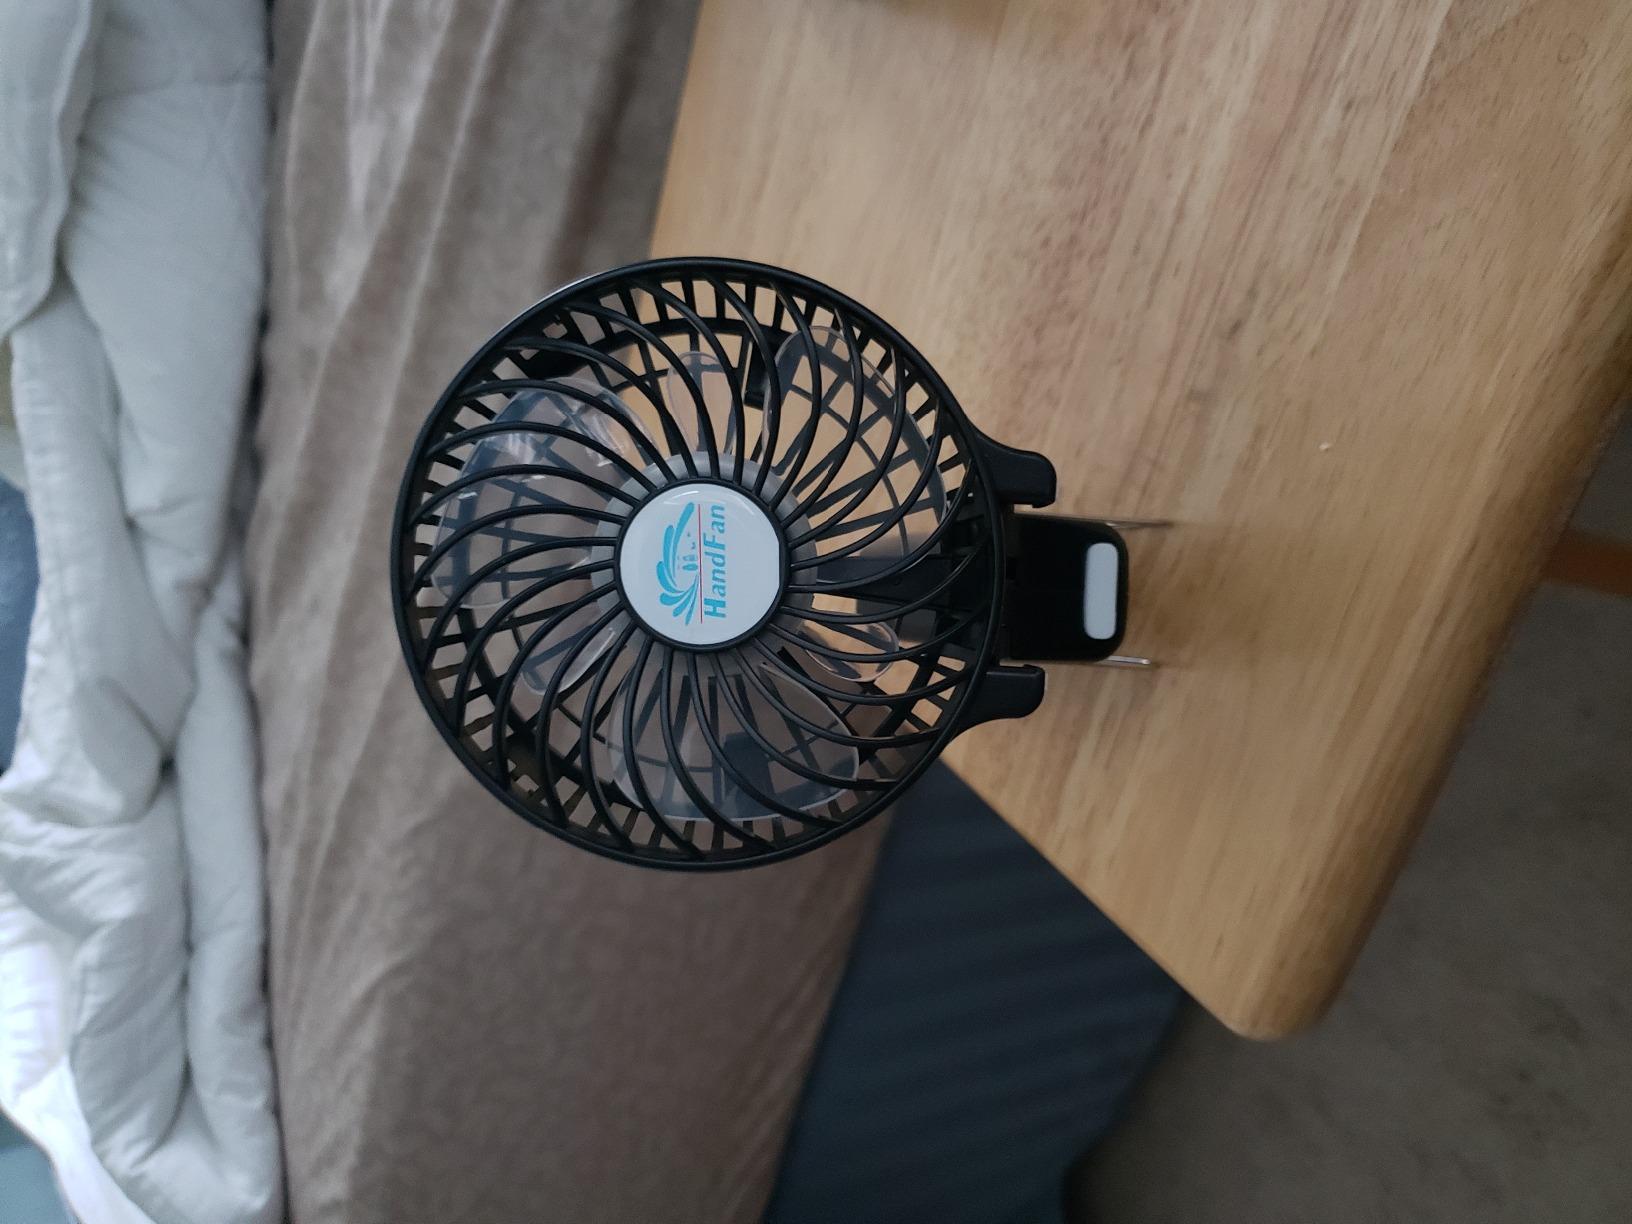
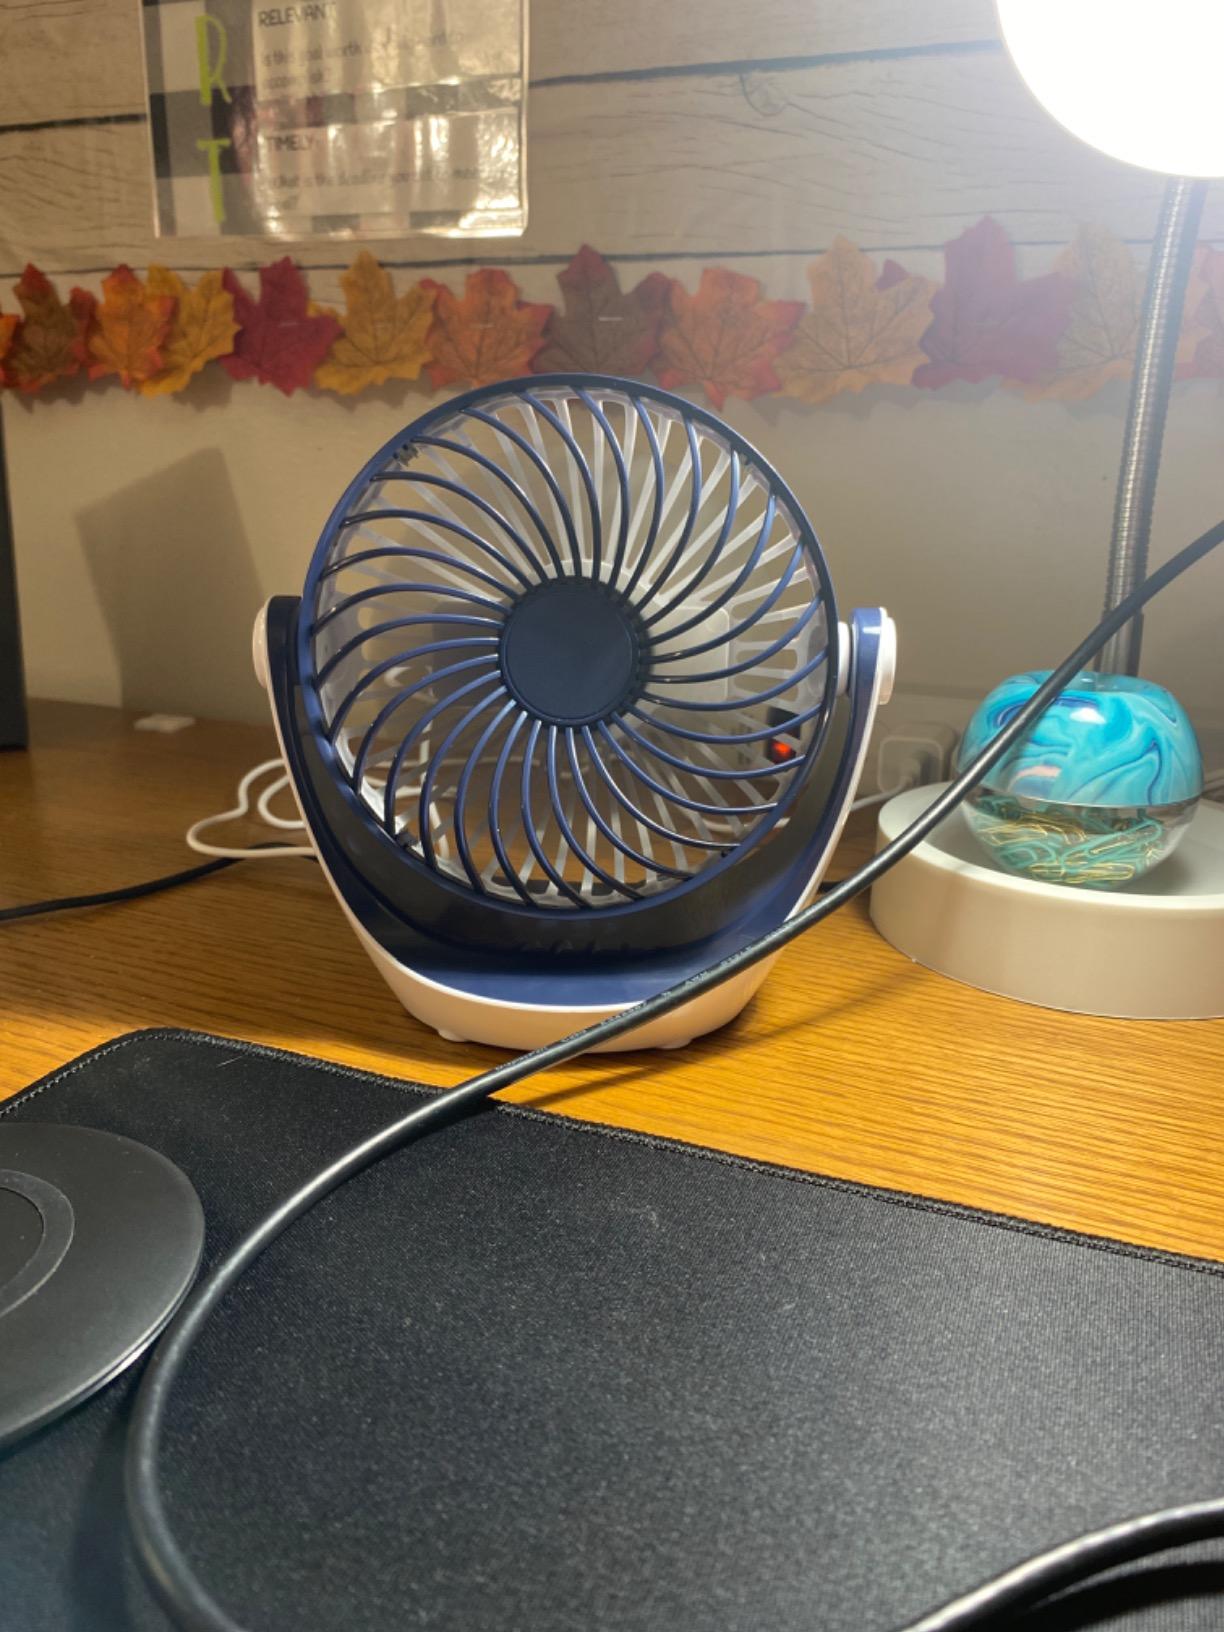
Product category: fan
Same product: no